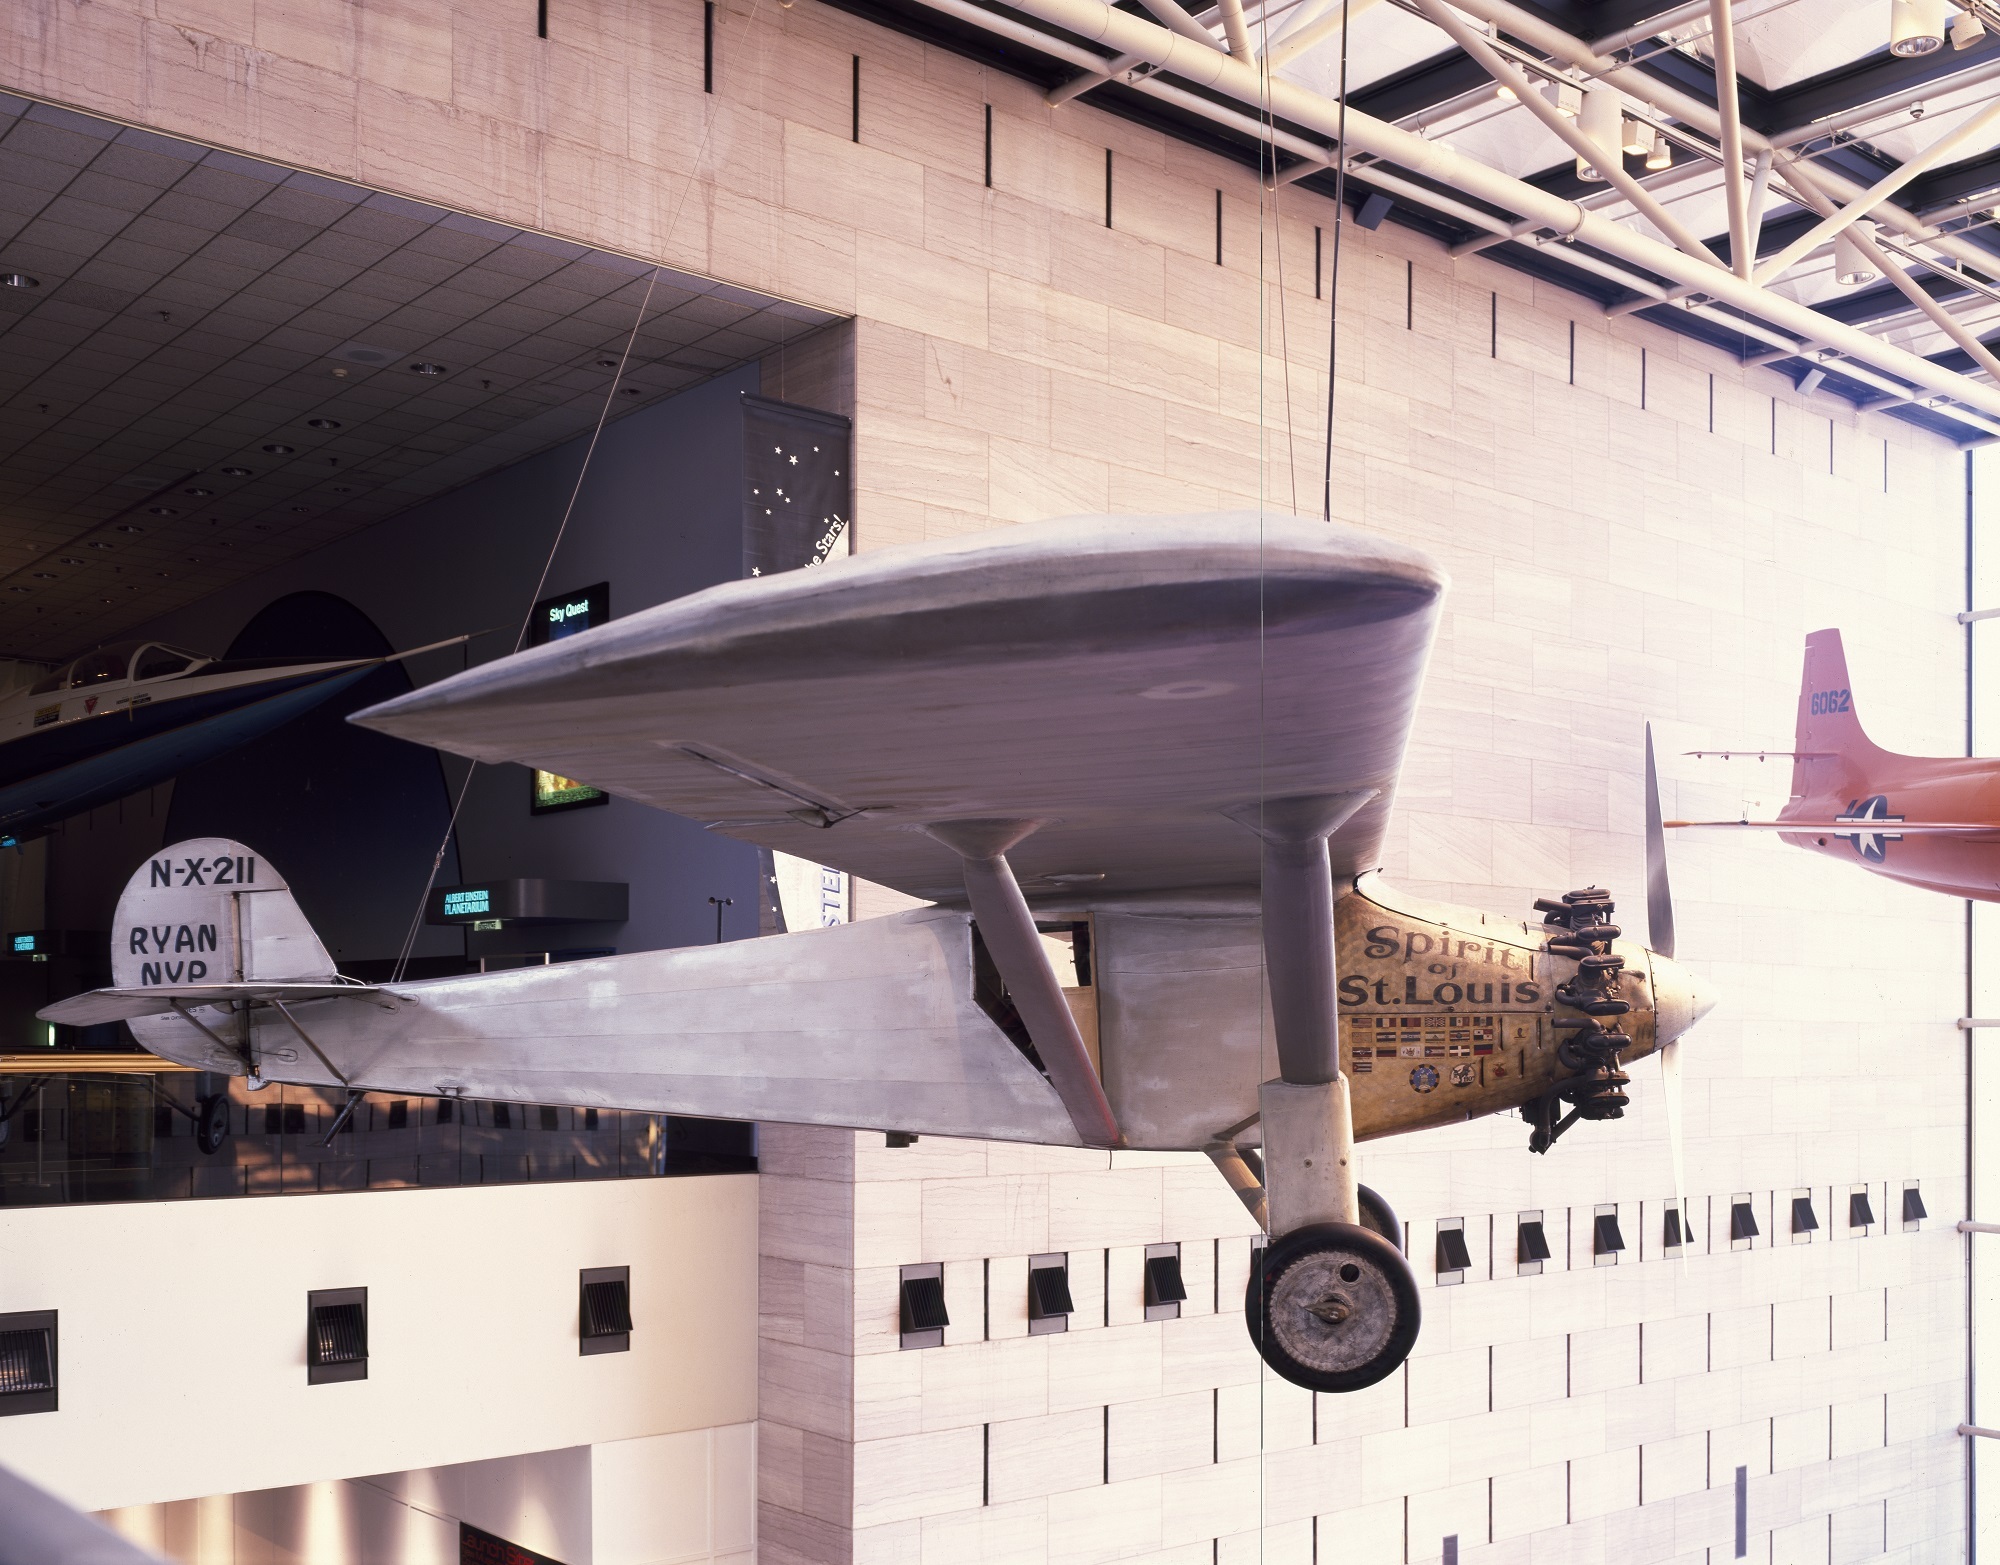
wing, airplane, aircraft, vehicle, museum, aviation, usa, display, hangar, famous, historical, tourist attraction, first, washington dc, smithsonian, military aircraft, atmosphere of earth, aerospace engineering, spirit of st louis, charles lingbergh, lucky lindy, transatlantic flight